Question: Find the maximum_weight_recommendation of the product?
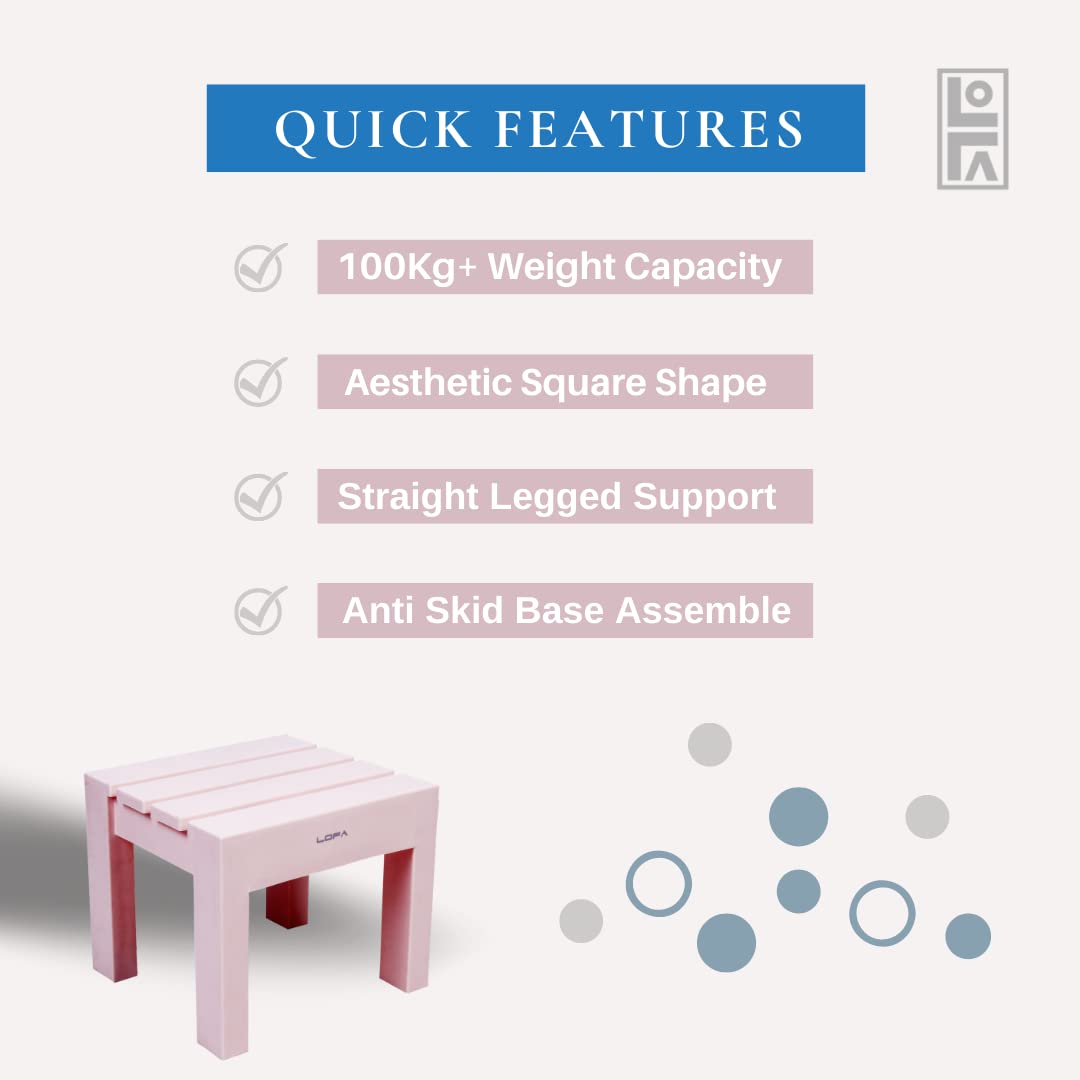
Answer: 100 kilogram